Deseret News

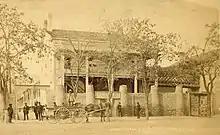
The Deseret Store, home of the "Deseret News" from 1851 to 1854 and 1862–1903

In March 1862, the "News" and its staff moved from the Council House to the Deseret Store, and in 1864 a steam-powered printing press arrived; it was placed in the basement the building. The set type was lowered from the offices in the building's upper floor to the basement, through holes in each floor. Later an addition was constructed to the east of this building, and the presses were moved into that building.